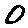
Label: 0